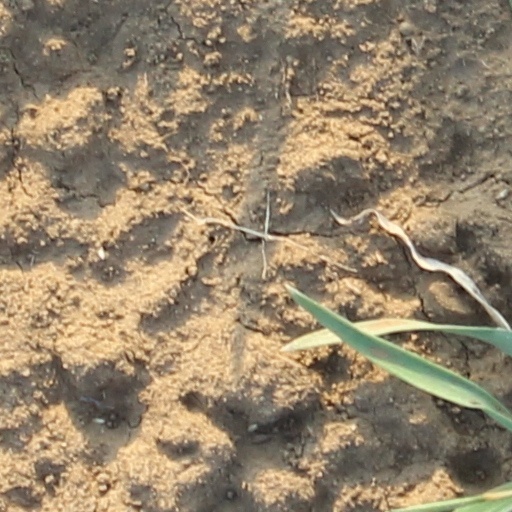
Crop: wheat